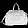
Label: Bag